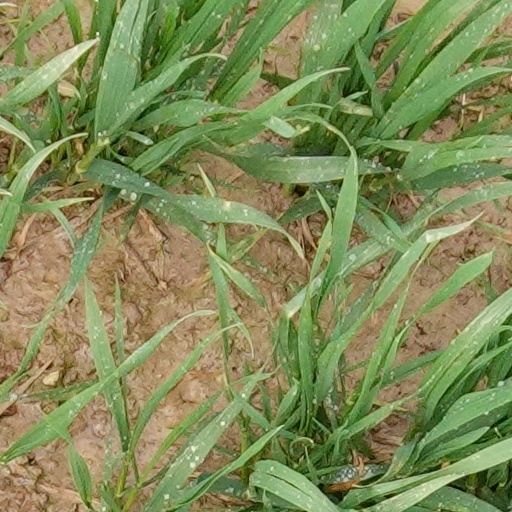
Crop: wheat